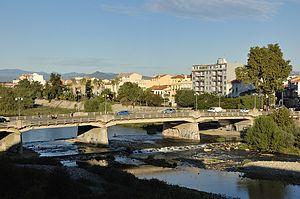
La Têt est un fleuve côtier français des Pyrénées-Orientales de 115,8 km de long. La vallée de la Têt est classée pays d'art et d'histoire.